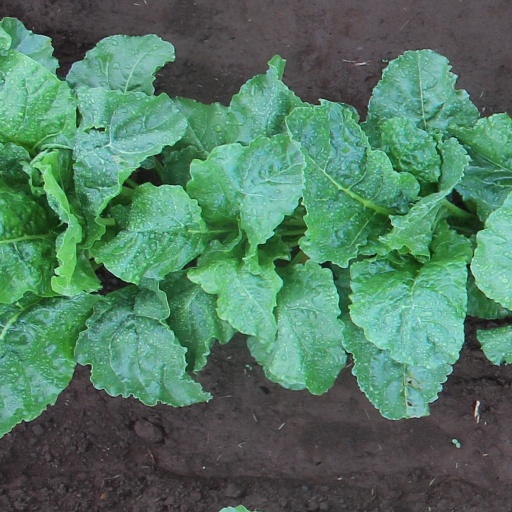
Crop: sugar beet